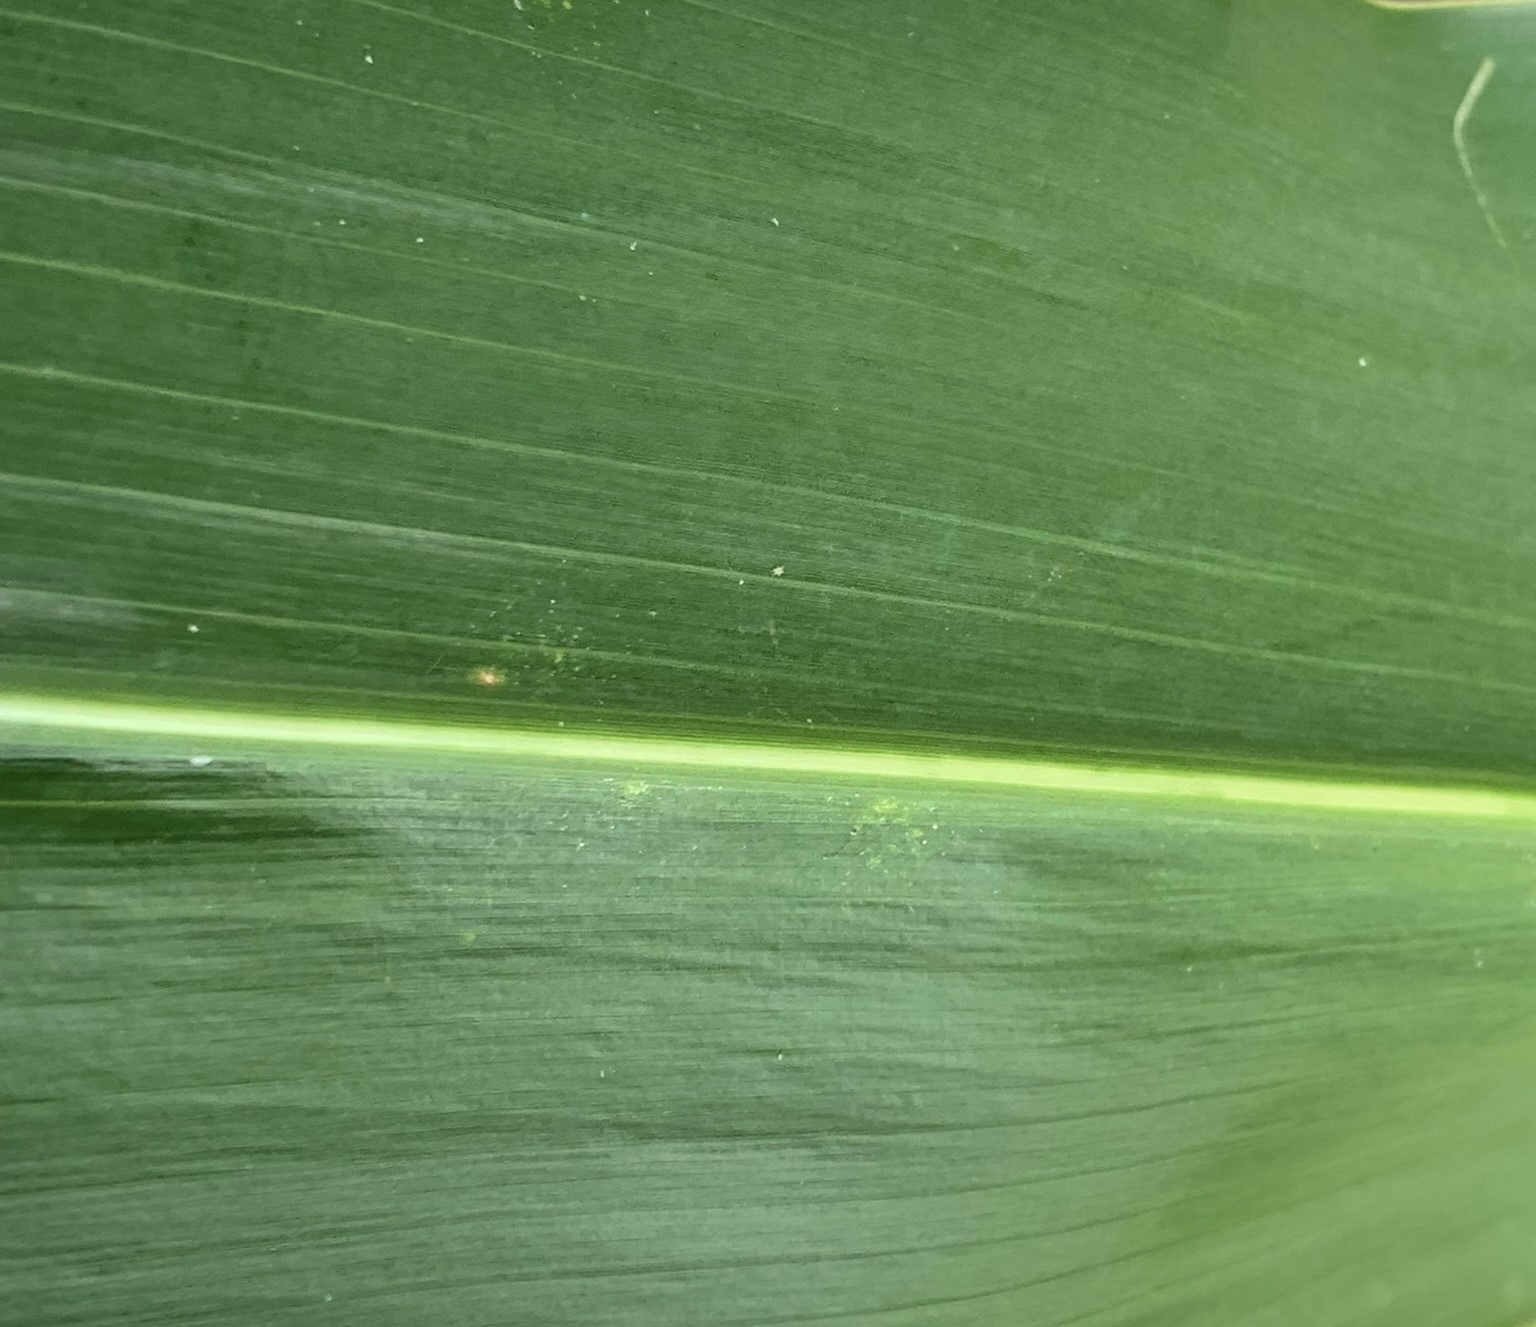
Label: Healthy